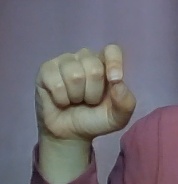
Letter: fa